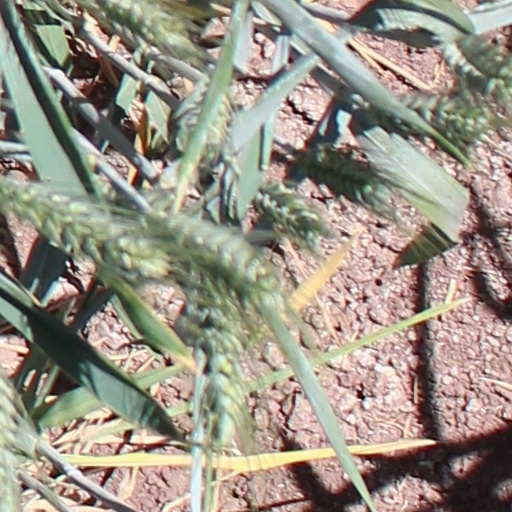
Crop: wheat